Ukrainian Cultural Centre of Toronto

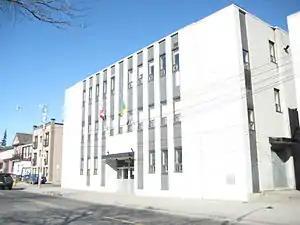
Ukrainian Cultural Centre of Toronto

The Ukrainian Cultural Centre of Toronto was located at until the building was sold in 2013. (The Centre has relocated to the Old Mill Hotel and Banquet complex since then).